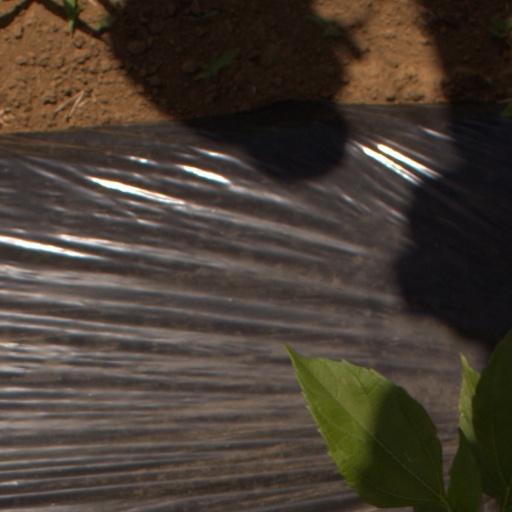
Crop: Jerusalem artichoke